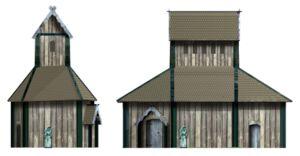
L’Art scandinave se développe en Scandinavie entre le début du VIIIᵉ siècle et le milieu du XIIᵉ siècle. Cette période correspond à la grande expansion outre-mer des peuples des rivages de la mer du Nord, les Vikings. On trouve des vestiges de leur activité en Norvège, en Suède, au Danemark, en Finlande, dans le nord de la France et surtout dans les îles Britanniques.